Georgetown Hoyas

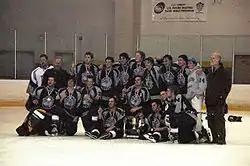
The Georgetown ice hockey club team has won the ACCHL championship four times.

Georgetown's ice hockey team plays in the ACHA Division II in the Atlantic Coast Collegiate Hockey League (ACCHL) as one of three teams whose primary conference is not the Atlantic Coast Conference. Since joining this conference in 2003, the team has won the conference championship four times, in 2004–05, 2006–07, 2007–08, and again in 2012–13. The team previously played in the Division III Mason-Dixon Collegiate Hockey Association, where it won the league championship in 1997, 1999, and 2000. In 2001 and 2002, they were invited to the national tournament of the American Collegiate Hockey Association, which the team had joined in 1999. Coach Brad Card now leads the team, taking over the bench for Coach John Kokidko. The team plays its home matches at the Washington Capitals' practice arena, Kettler Capitals Iceplex in Ballston, Virginia, at the Ballston Common Mall.